Life Back Then

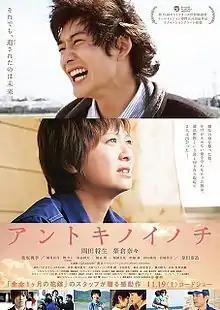
Film poster

is a 2012 Japanese film directed by Takahisa Zeze. It is based on the novel of the same name by Masashi Sada.